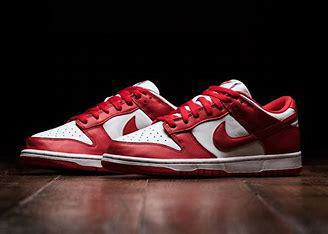
Brand: Nike
Model: Dunk